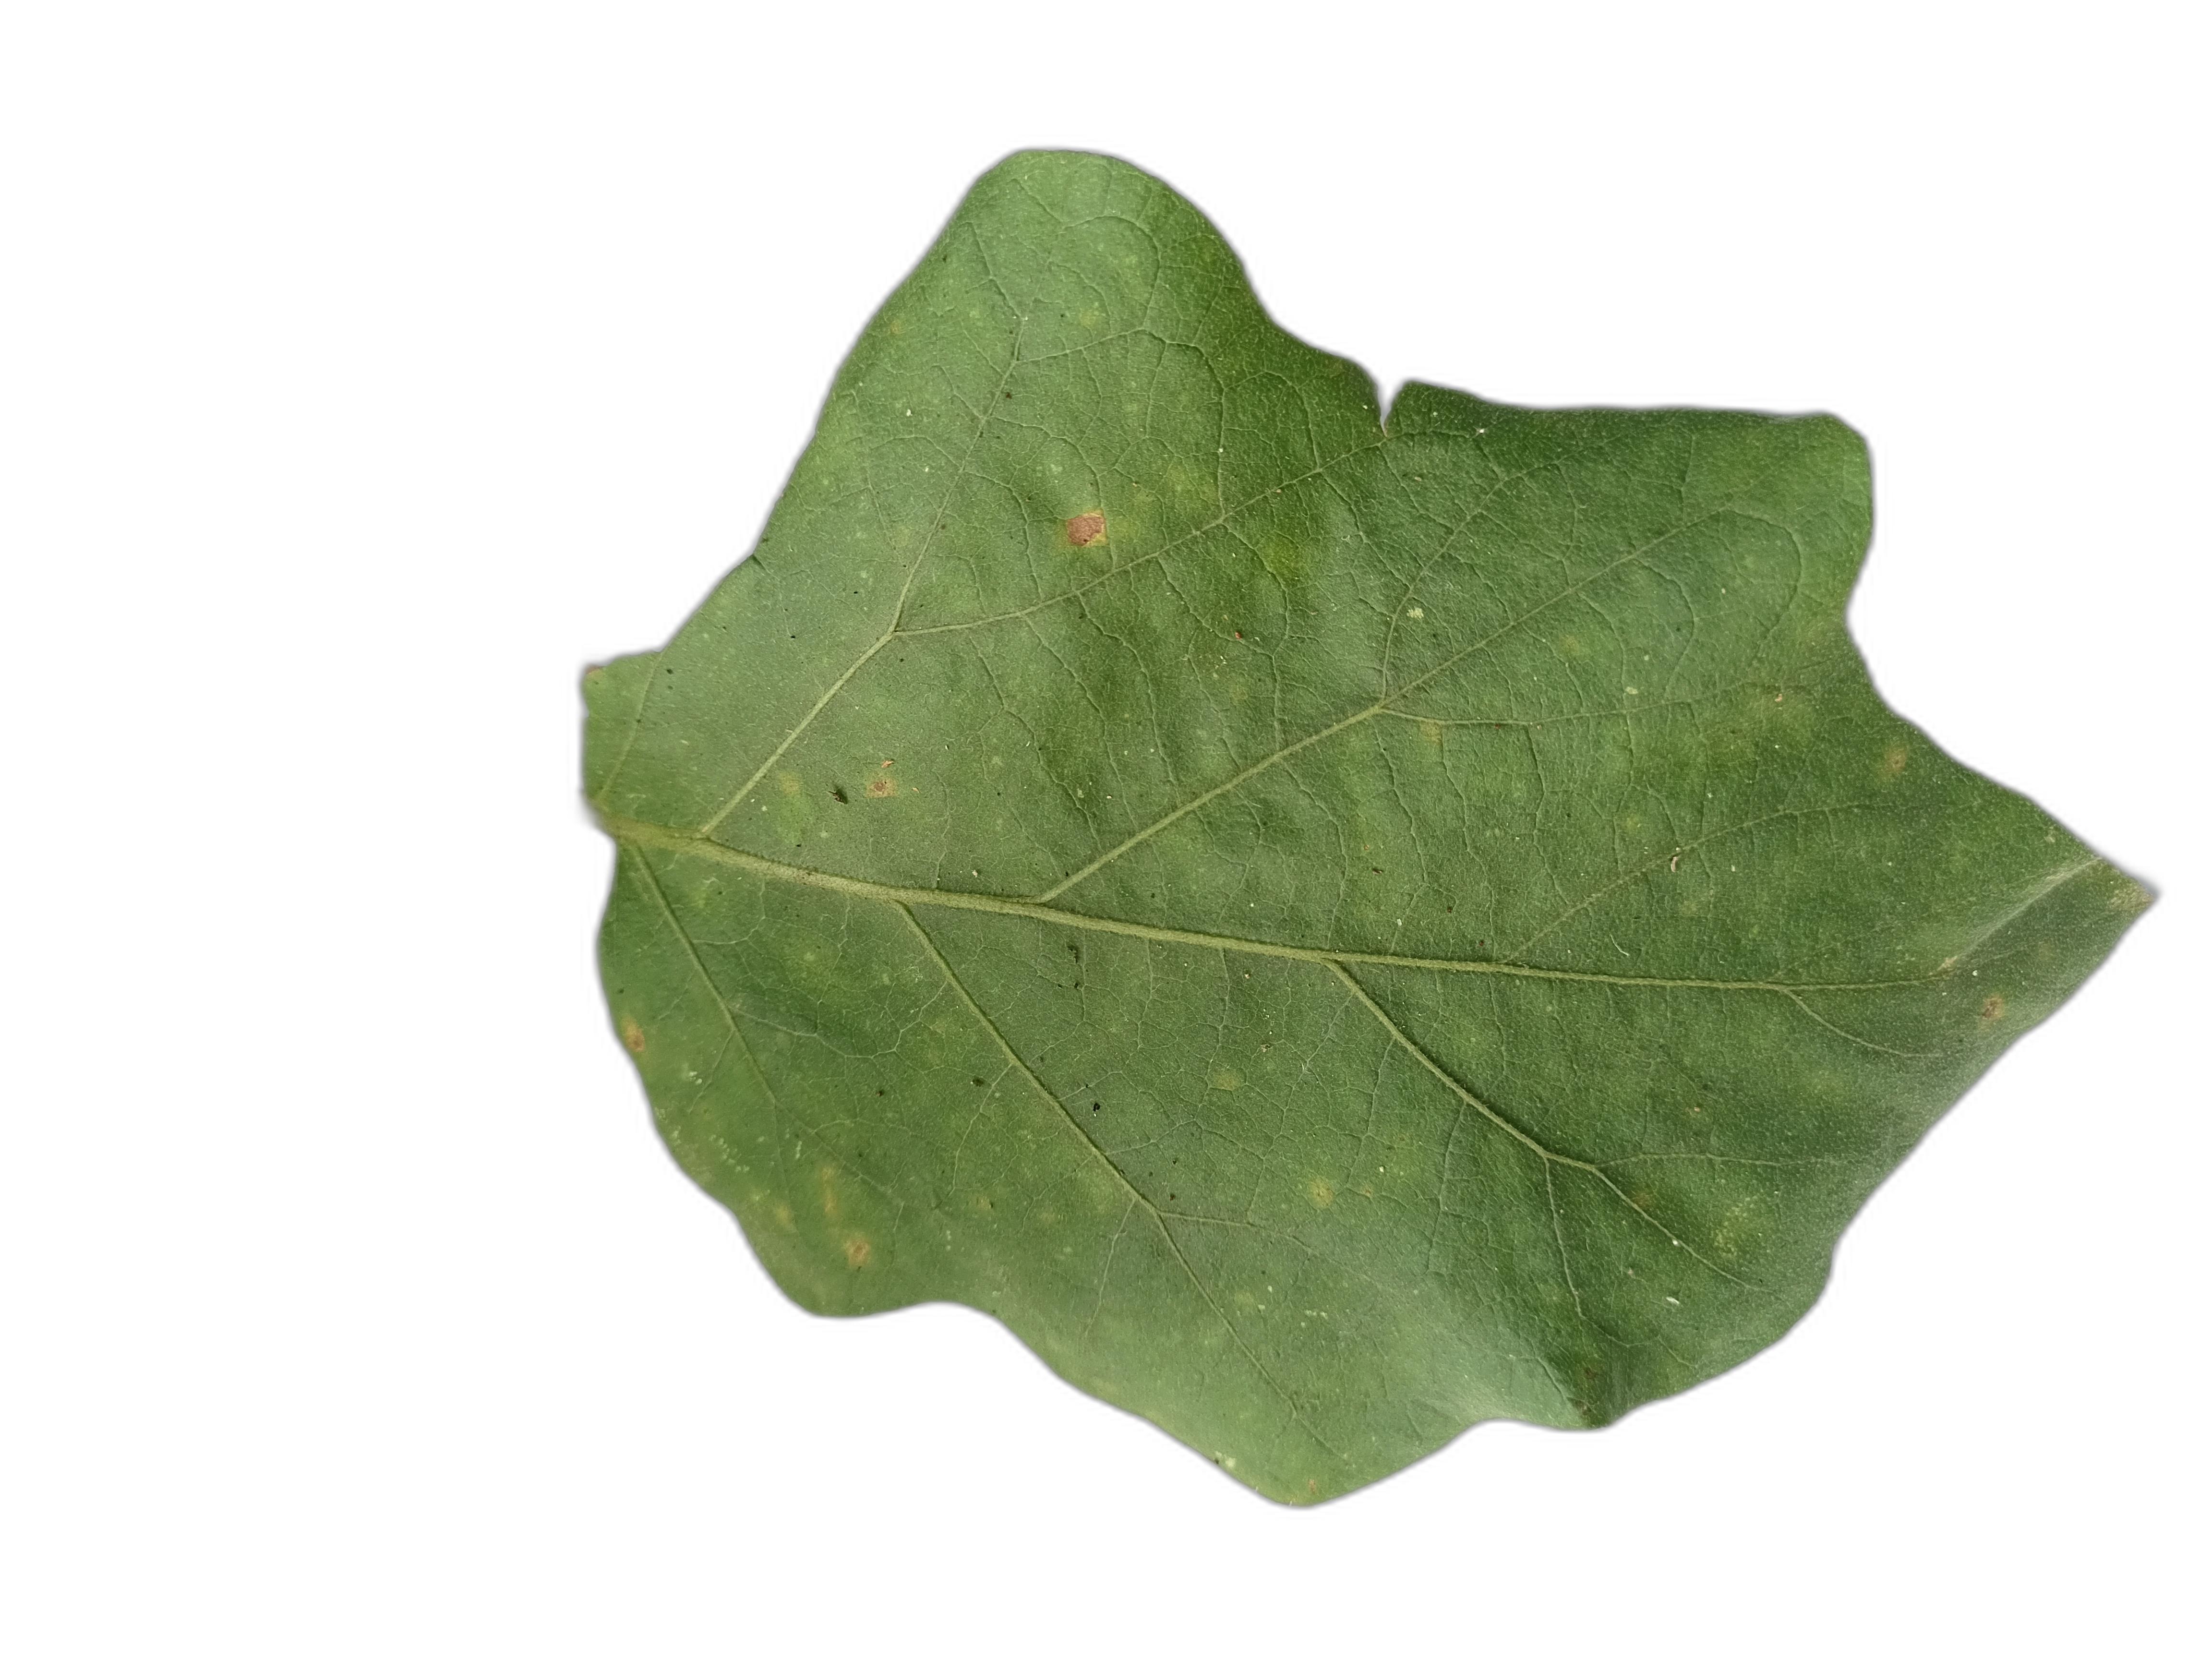
Label: Healthy Leaf